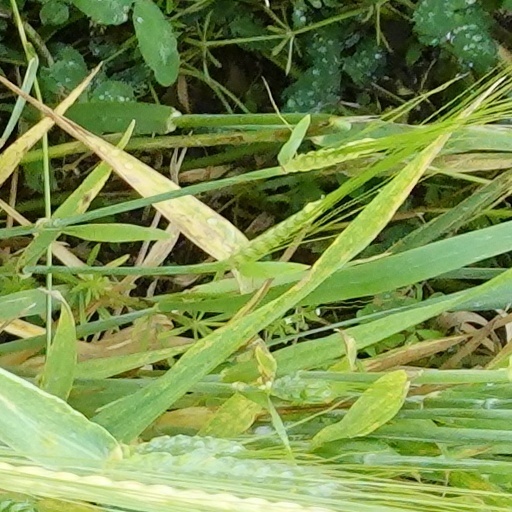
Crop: wheat